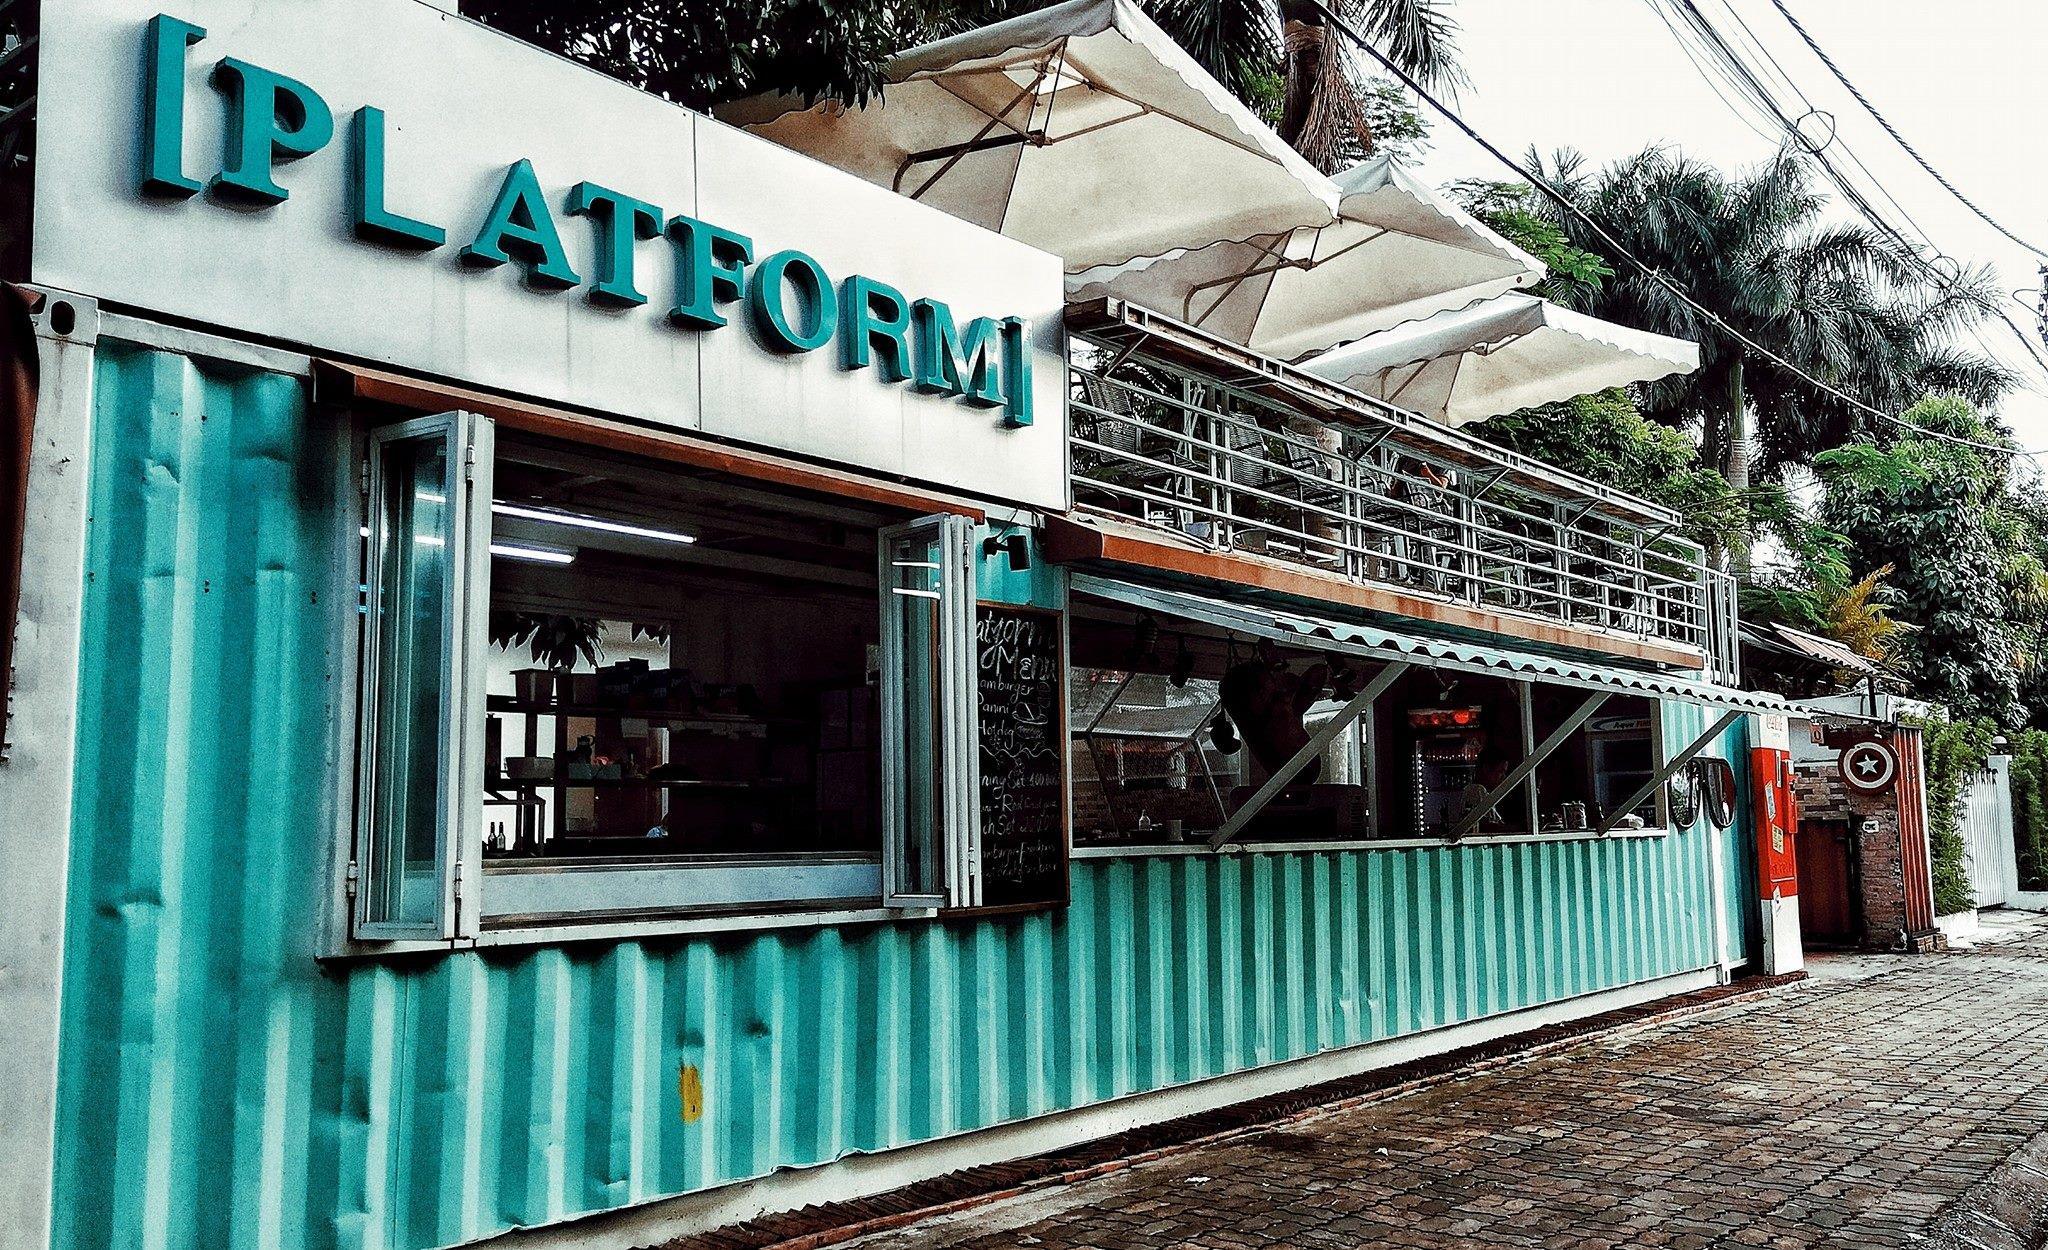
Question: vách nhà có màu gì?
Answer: vách nhà có màu xanh da trời